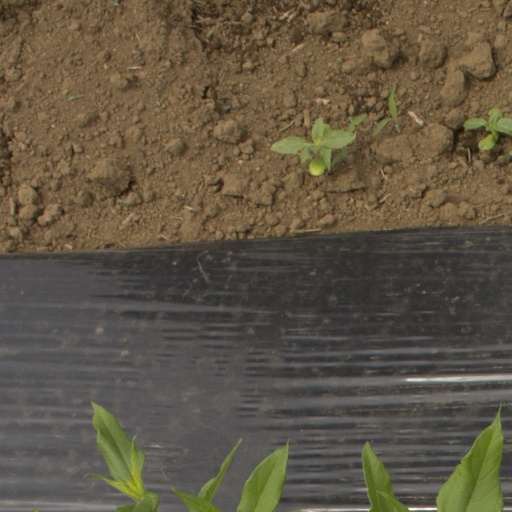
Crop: Jerusalem artichoke